Frühlingsfeier

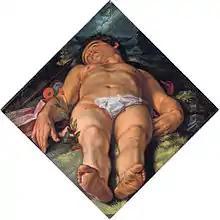
"The blood of the dead Adonis turns into an anemone (Ovid, Met. X 735)" (1609), by Hendrick Goltzius

"Frühlingsfeier" is a song composed by Richard Strauss using the text of a poem with the same name by Heinrich Heine (1797–1856), the fifth in his Opus 56 collection, (TrV 220) which was published in 1906. Originally written for piano and voice, Strauss wrote an orchestral version in 1933.